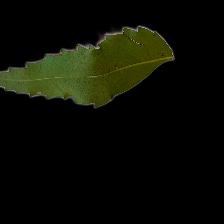
Plant: Neem